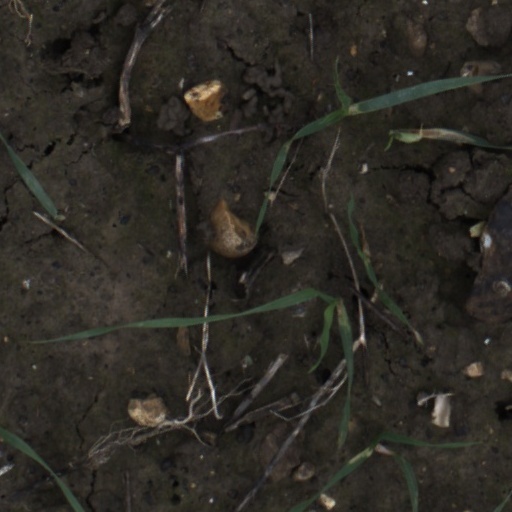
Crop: wheat